Pauline Hanson

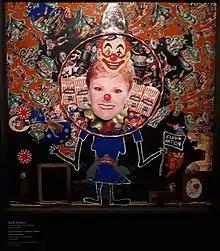
"Clown Nation", by Karla Dickens

Aboriginal artist Karla Dickens represented Hanson in a collage entitled "Clown Nation" which included Hanson's photograph, in a series called "A Dickensian Country Show". It was shown in the 2020 Adelaide Biennial of Australian Art at the Art Gallery of South Australia, an exhibition titled "Monster Theatres".